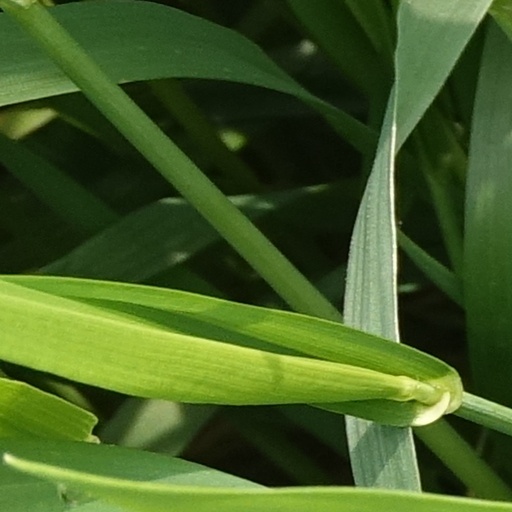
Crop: wheat